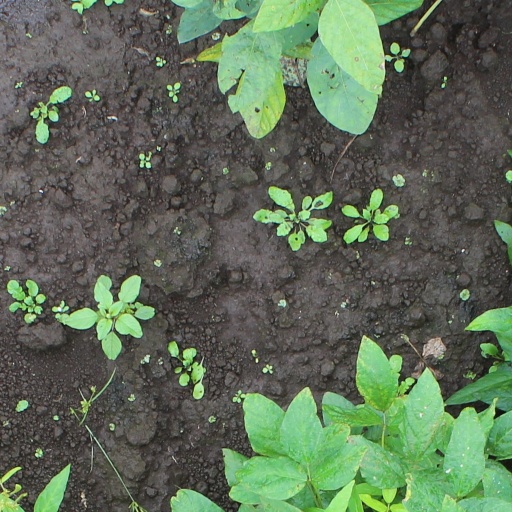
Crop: soybean